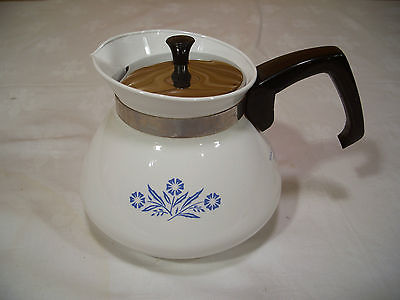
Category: kettle